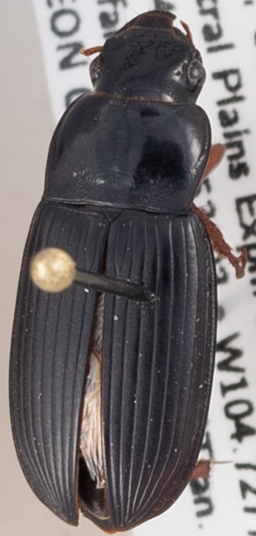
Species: Harpalus paratus
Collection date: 2019-09-11
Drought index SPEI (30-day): -0.722
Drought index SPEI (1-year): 0.748
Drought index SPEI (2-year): -0.1704